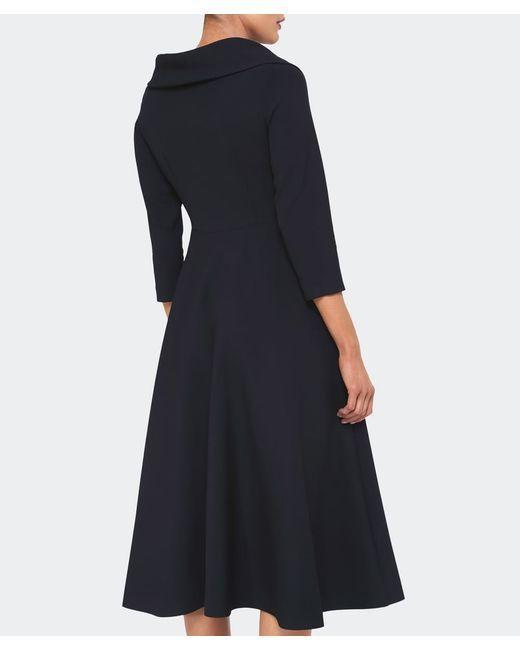
Schwarzes Kleid mit vollen Ärmeln für Frauen